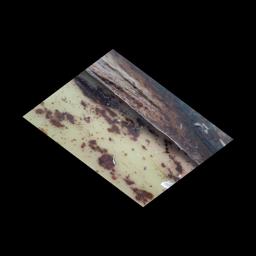
Label: PSEUDOSTEM WEEVIL